Mirzapur Cadet College

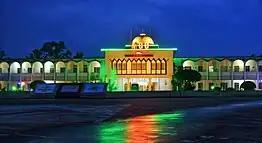
Academic Building Night View

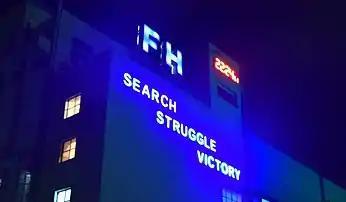
Frontal Night View of Fazlul Haque House (Present Champion House)

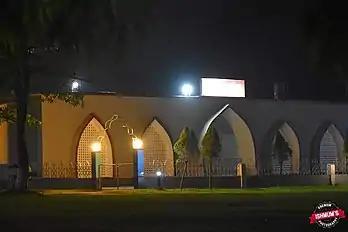
College Mosque at Night

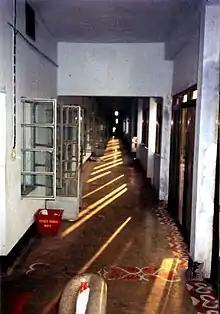
Inside Suhrawardy House

The Academic Building of Mirzapur Cadet College at Night.

The museum is situated just beside the Arts and crafts and Geography department. Some items are: